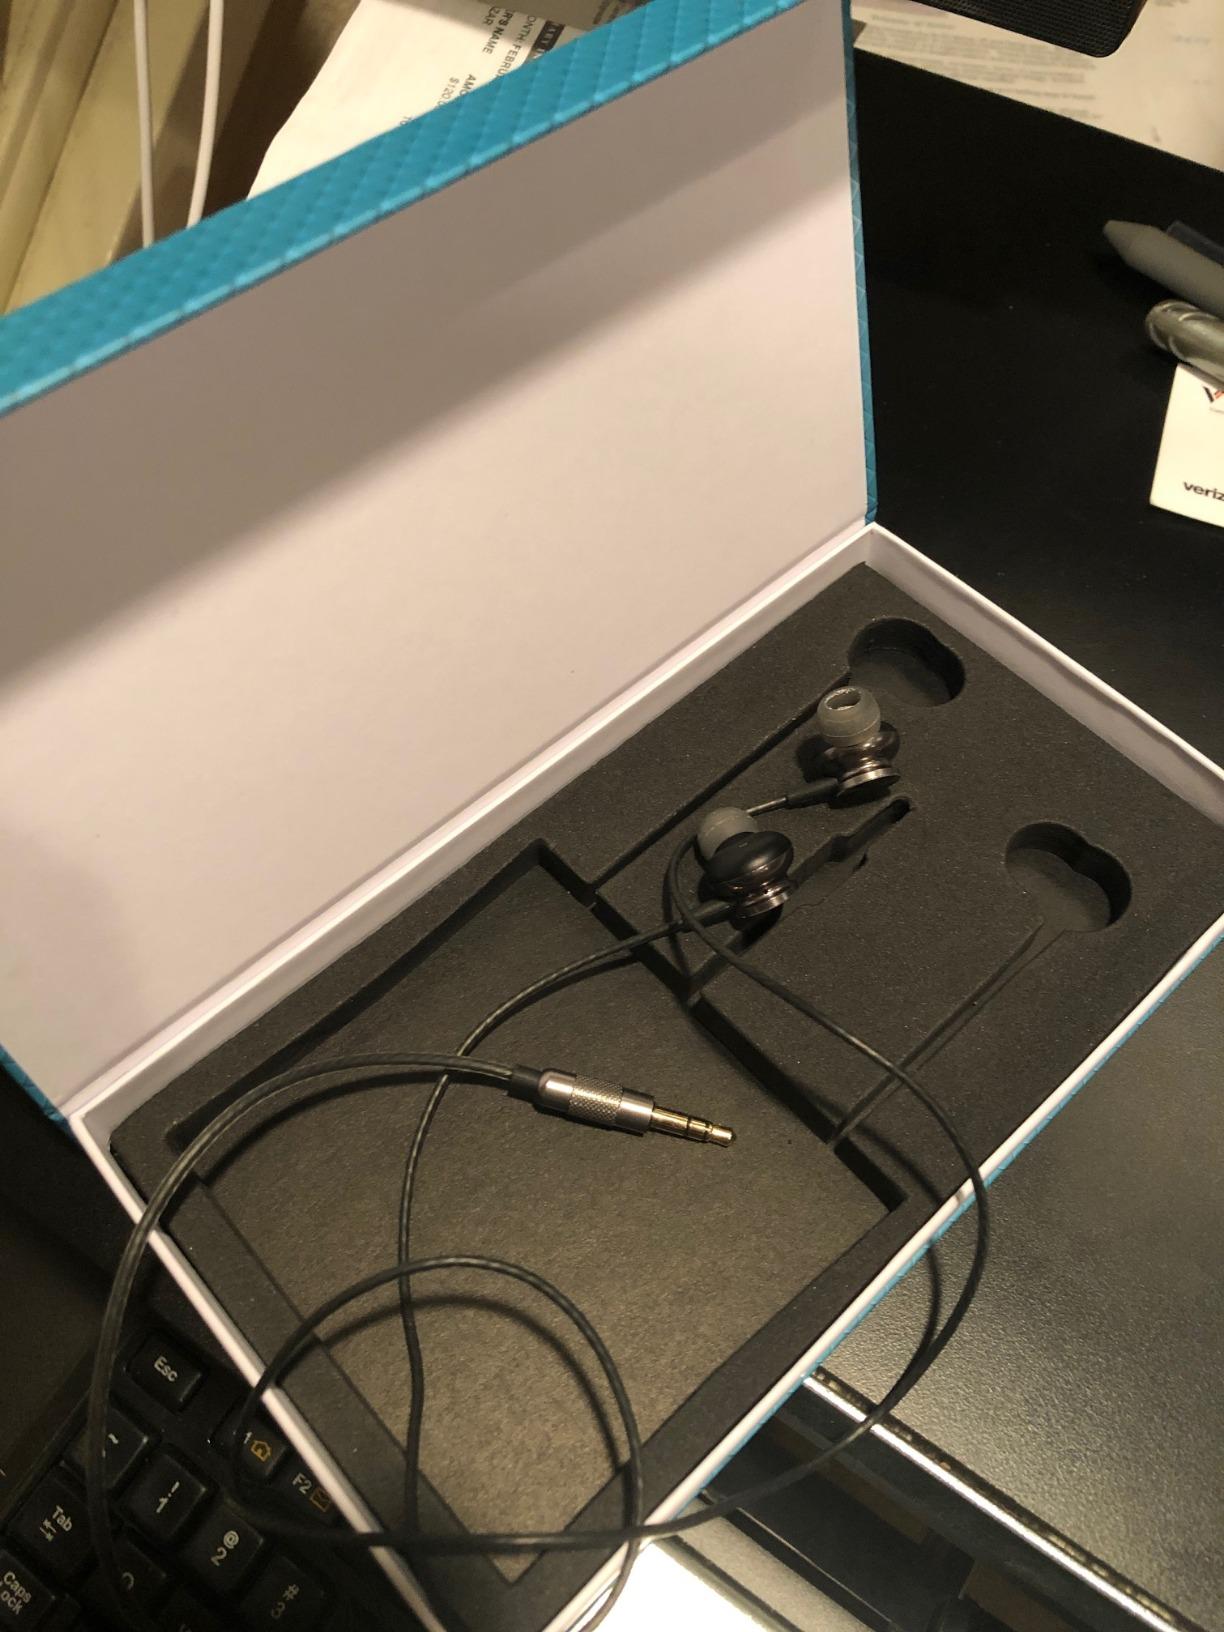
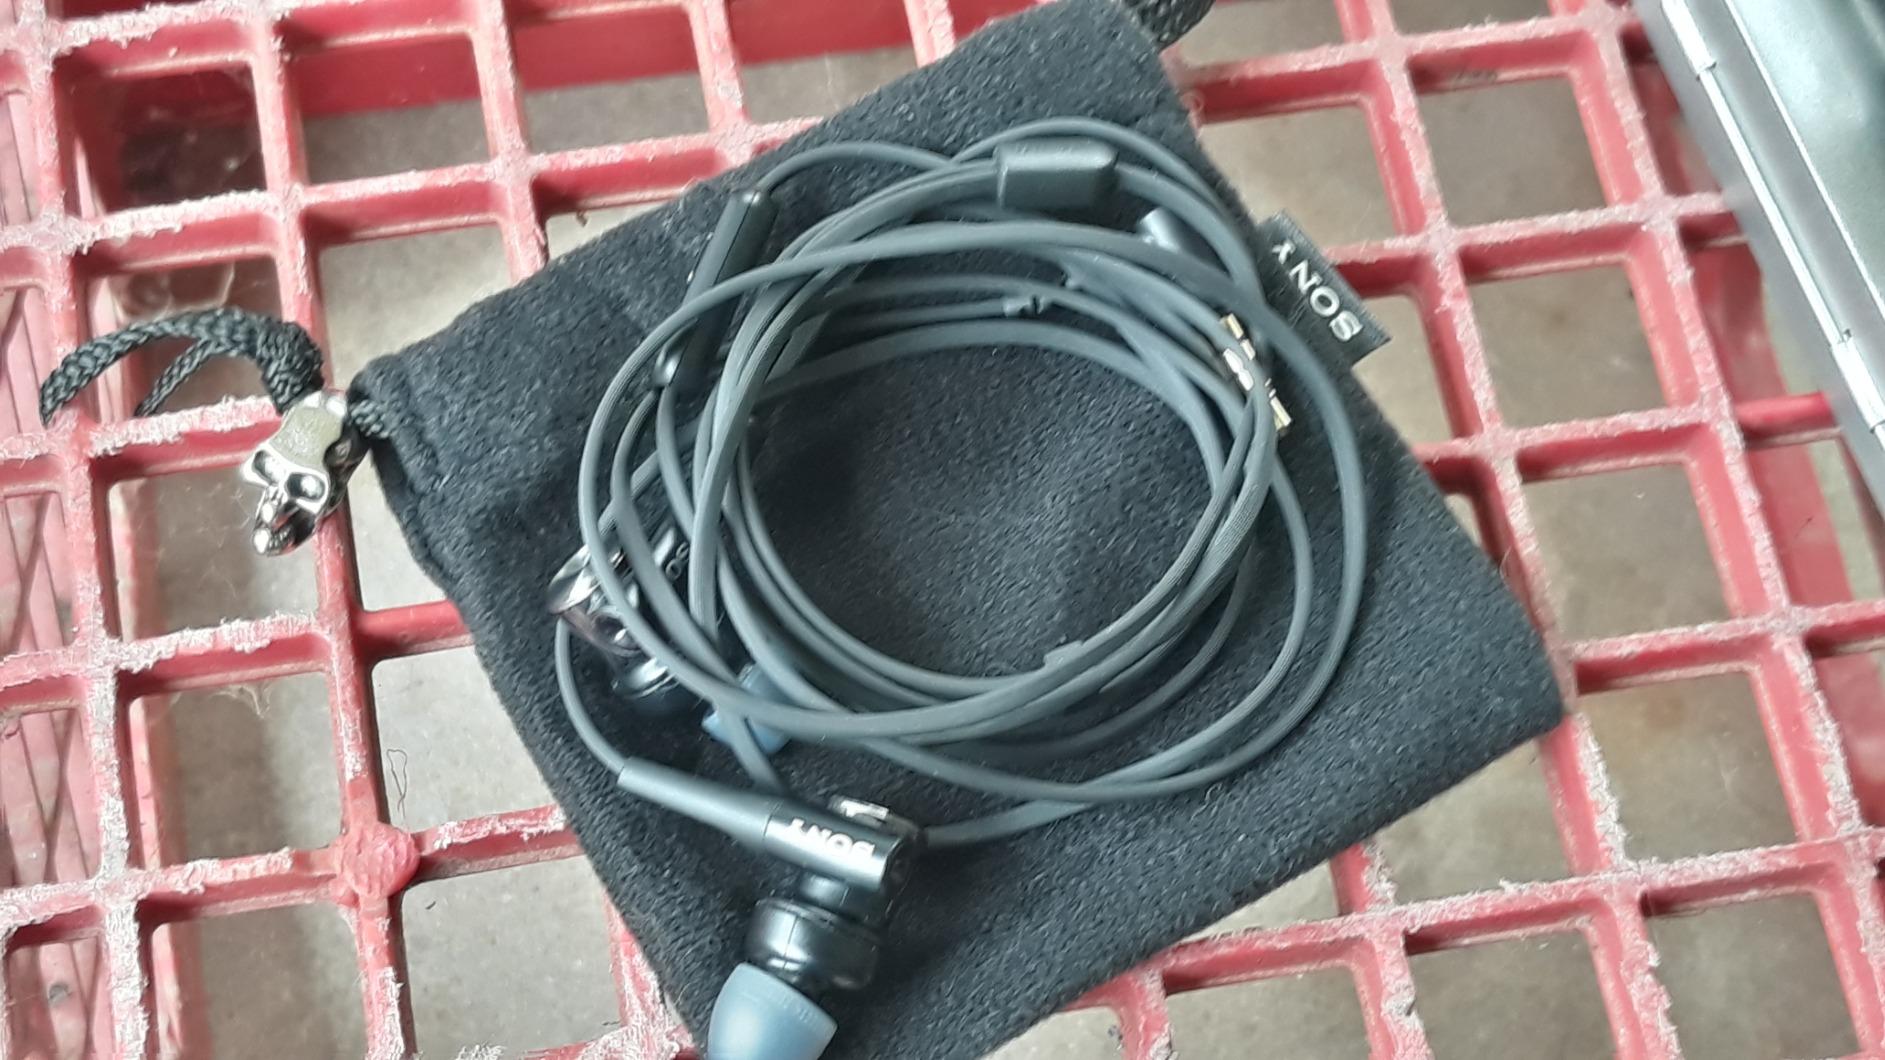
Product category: headphones
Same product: no